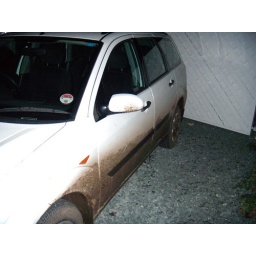
State of the car after a quick hours blast round the back roads near my town